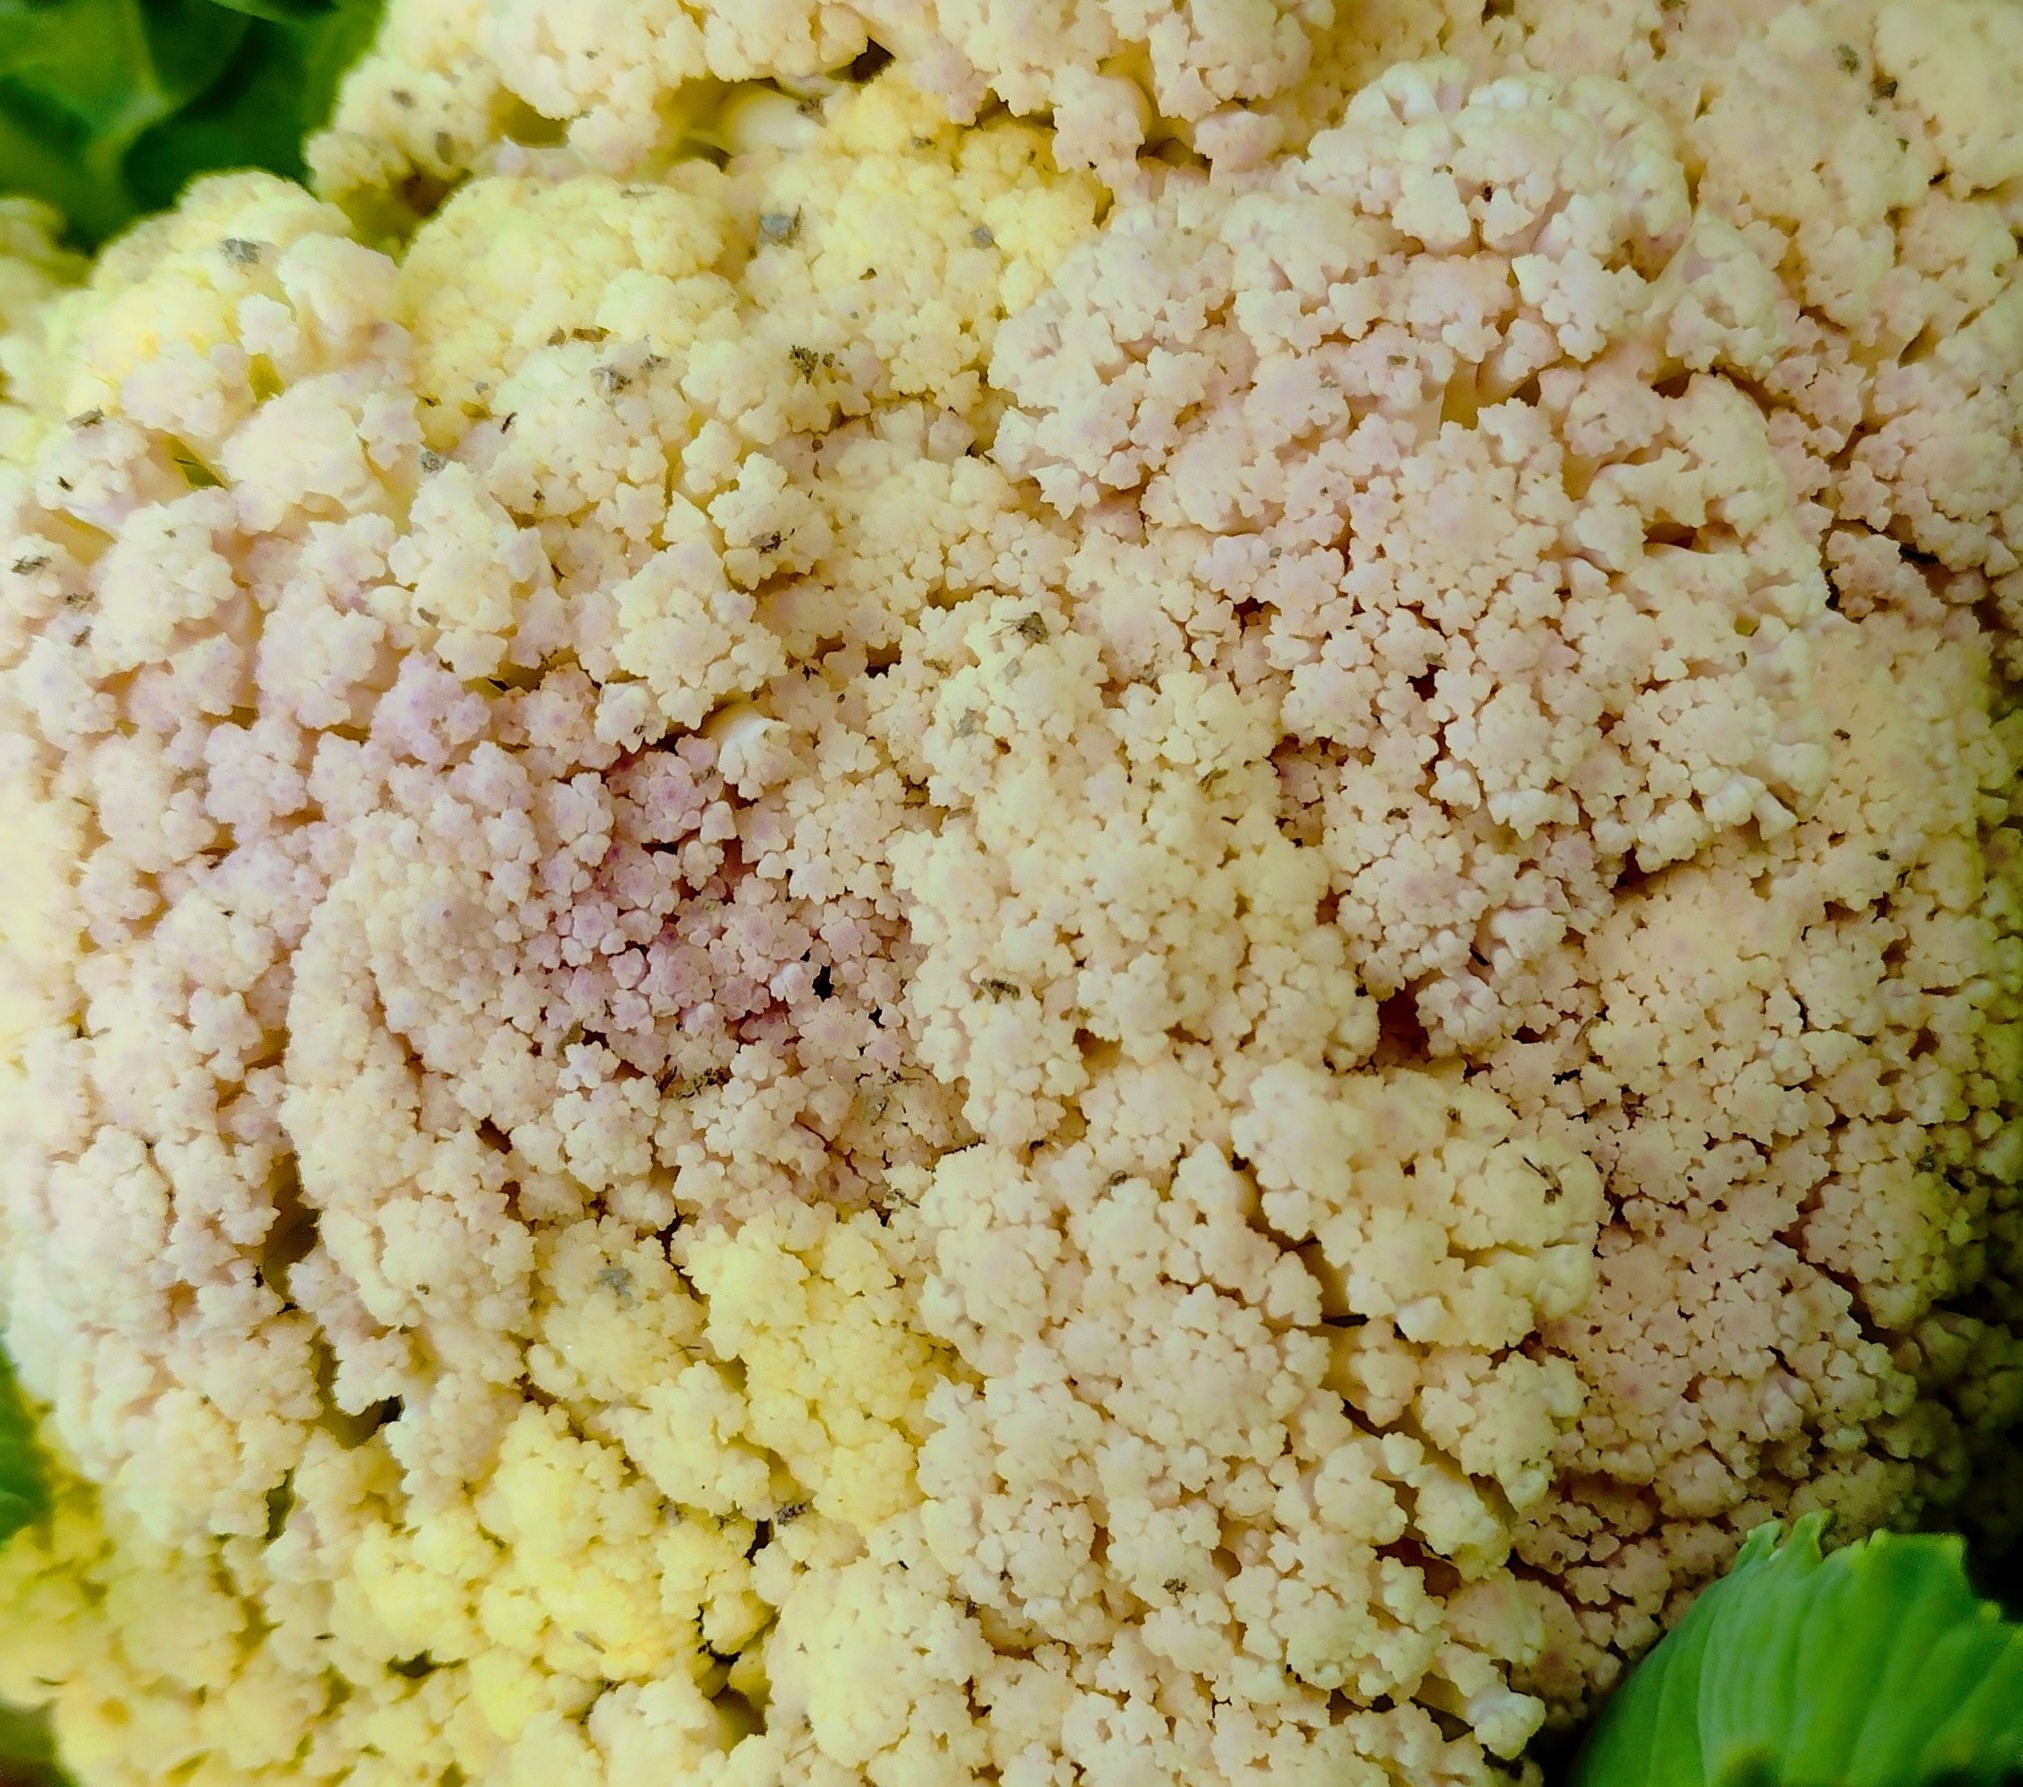
Label: Bacterial spot rot